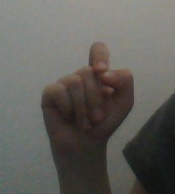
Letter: fa